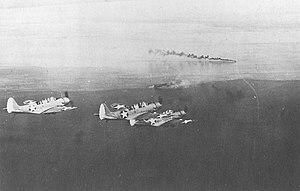
L'invasion de Salamaua–Lae désigne les opérations de débarquement et d'occupation menées pendant la campagne de Nouvelle-Guinée par l'Empire du Japon des zones à proximité de Salamaua et de Lae qui se trouvaient à l'époque dans le territoire de Nouvelle-Guinée sous mandat de l'Australie.